Structural dump

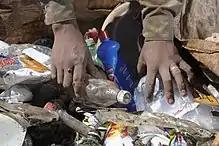
Picking through rubbish for recyclables

While in operation, around 3,000 people picked through the garbage for recyclable plastic, metal, paper, and other items of value to sell. The dump processed around 1,000 tonnes of garbage every day. According to Rodrigo Rollemberg, governor of the Federal District, the rubbish scavengers who once worked there are expected to receive paid employment in a recycling centre.